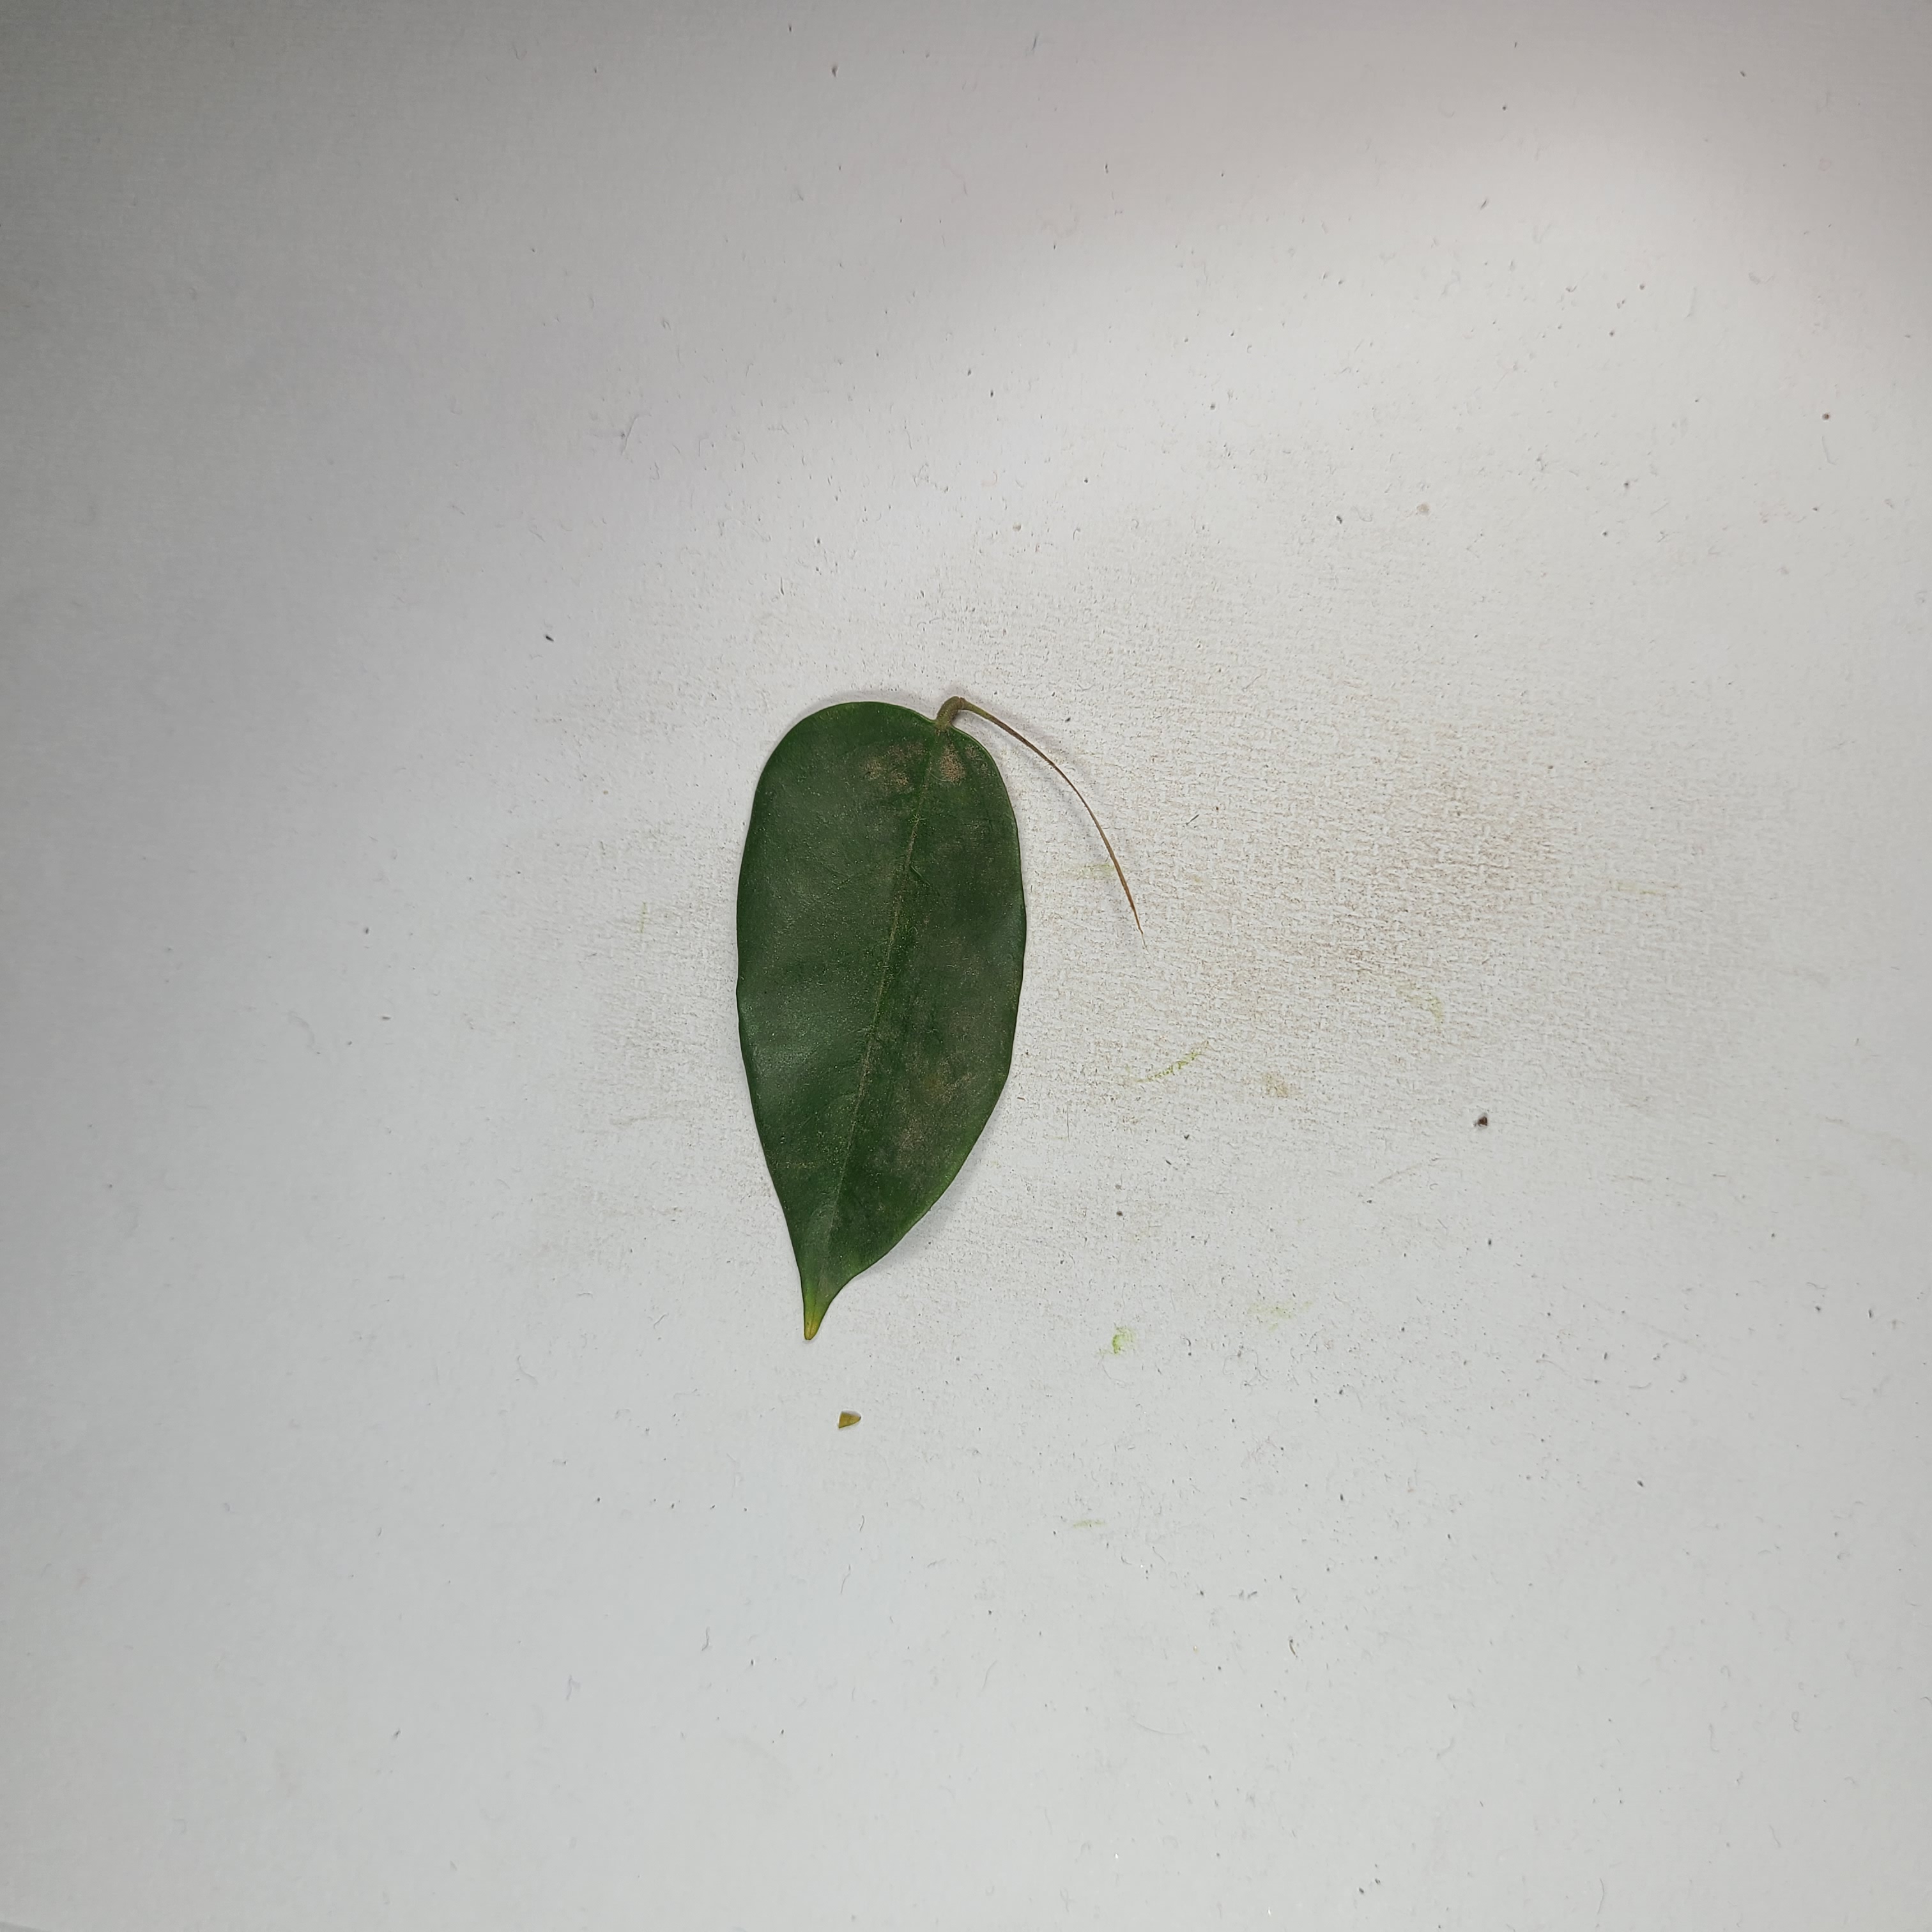
Label: Healthy Leaves